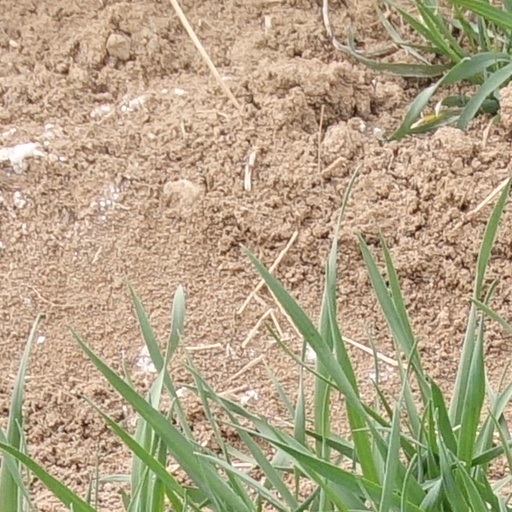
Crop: wheat